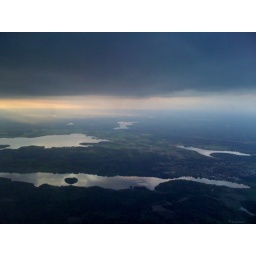
Dramatic views from an airplane flying in to Stockholm, Sweden. Taken with my iPhone, enhanced by CameraBag.